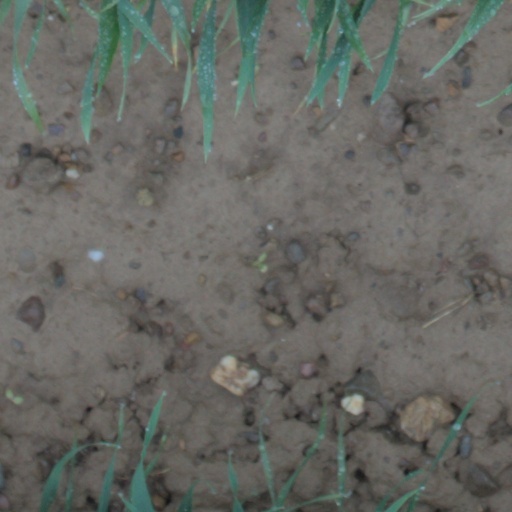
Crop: wheat